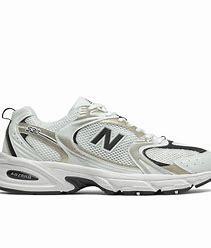
Brand: New
Model: Balance New Balance 530 Marathon